Stan Laurel

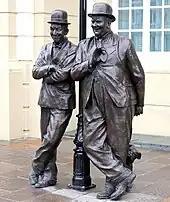
Statue of Stan Laurel and Oliver Hardy outside the Coronation Hall, Ulverston, Cumbria, England

In 1941, Laurel and Hardy signed a contract at 20th Century-Fox to make ten films over five years. Laurel found, to his shock, that he and Hardy were hired only as actors, and were not expected to contribute to the staging, writing, or editing of the productions. When the films proved very successful, Laurel and Hardy were granted more freedom and gradually added more of their own material. They had made six Fox features when the studio suddenly abandoned B-picture production in December 1944. The team signed another contract with Metro-Goldwyn-Mayer in 1942, resulting in two more features.